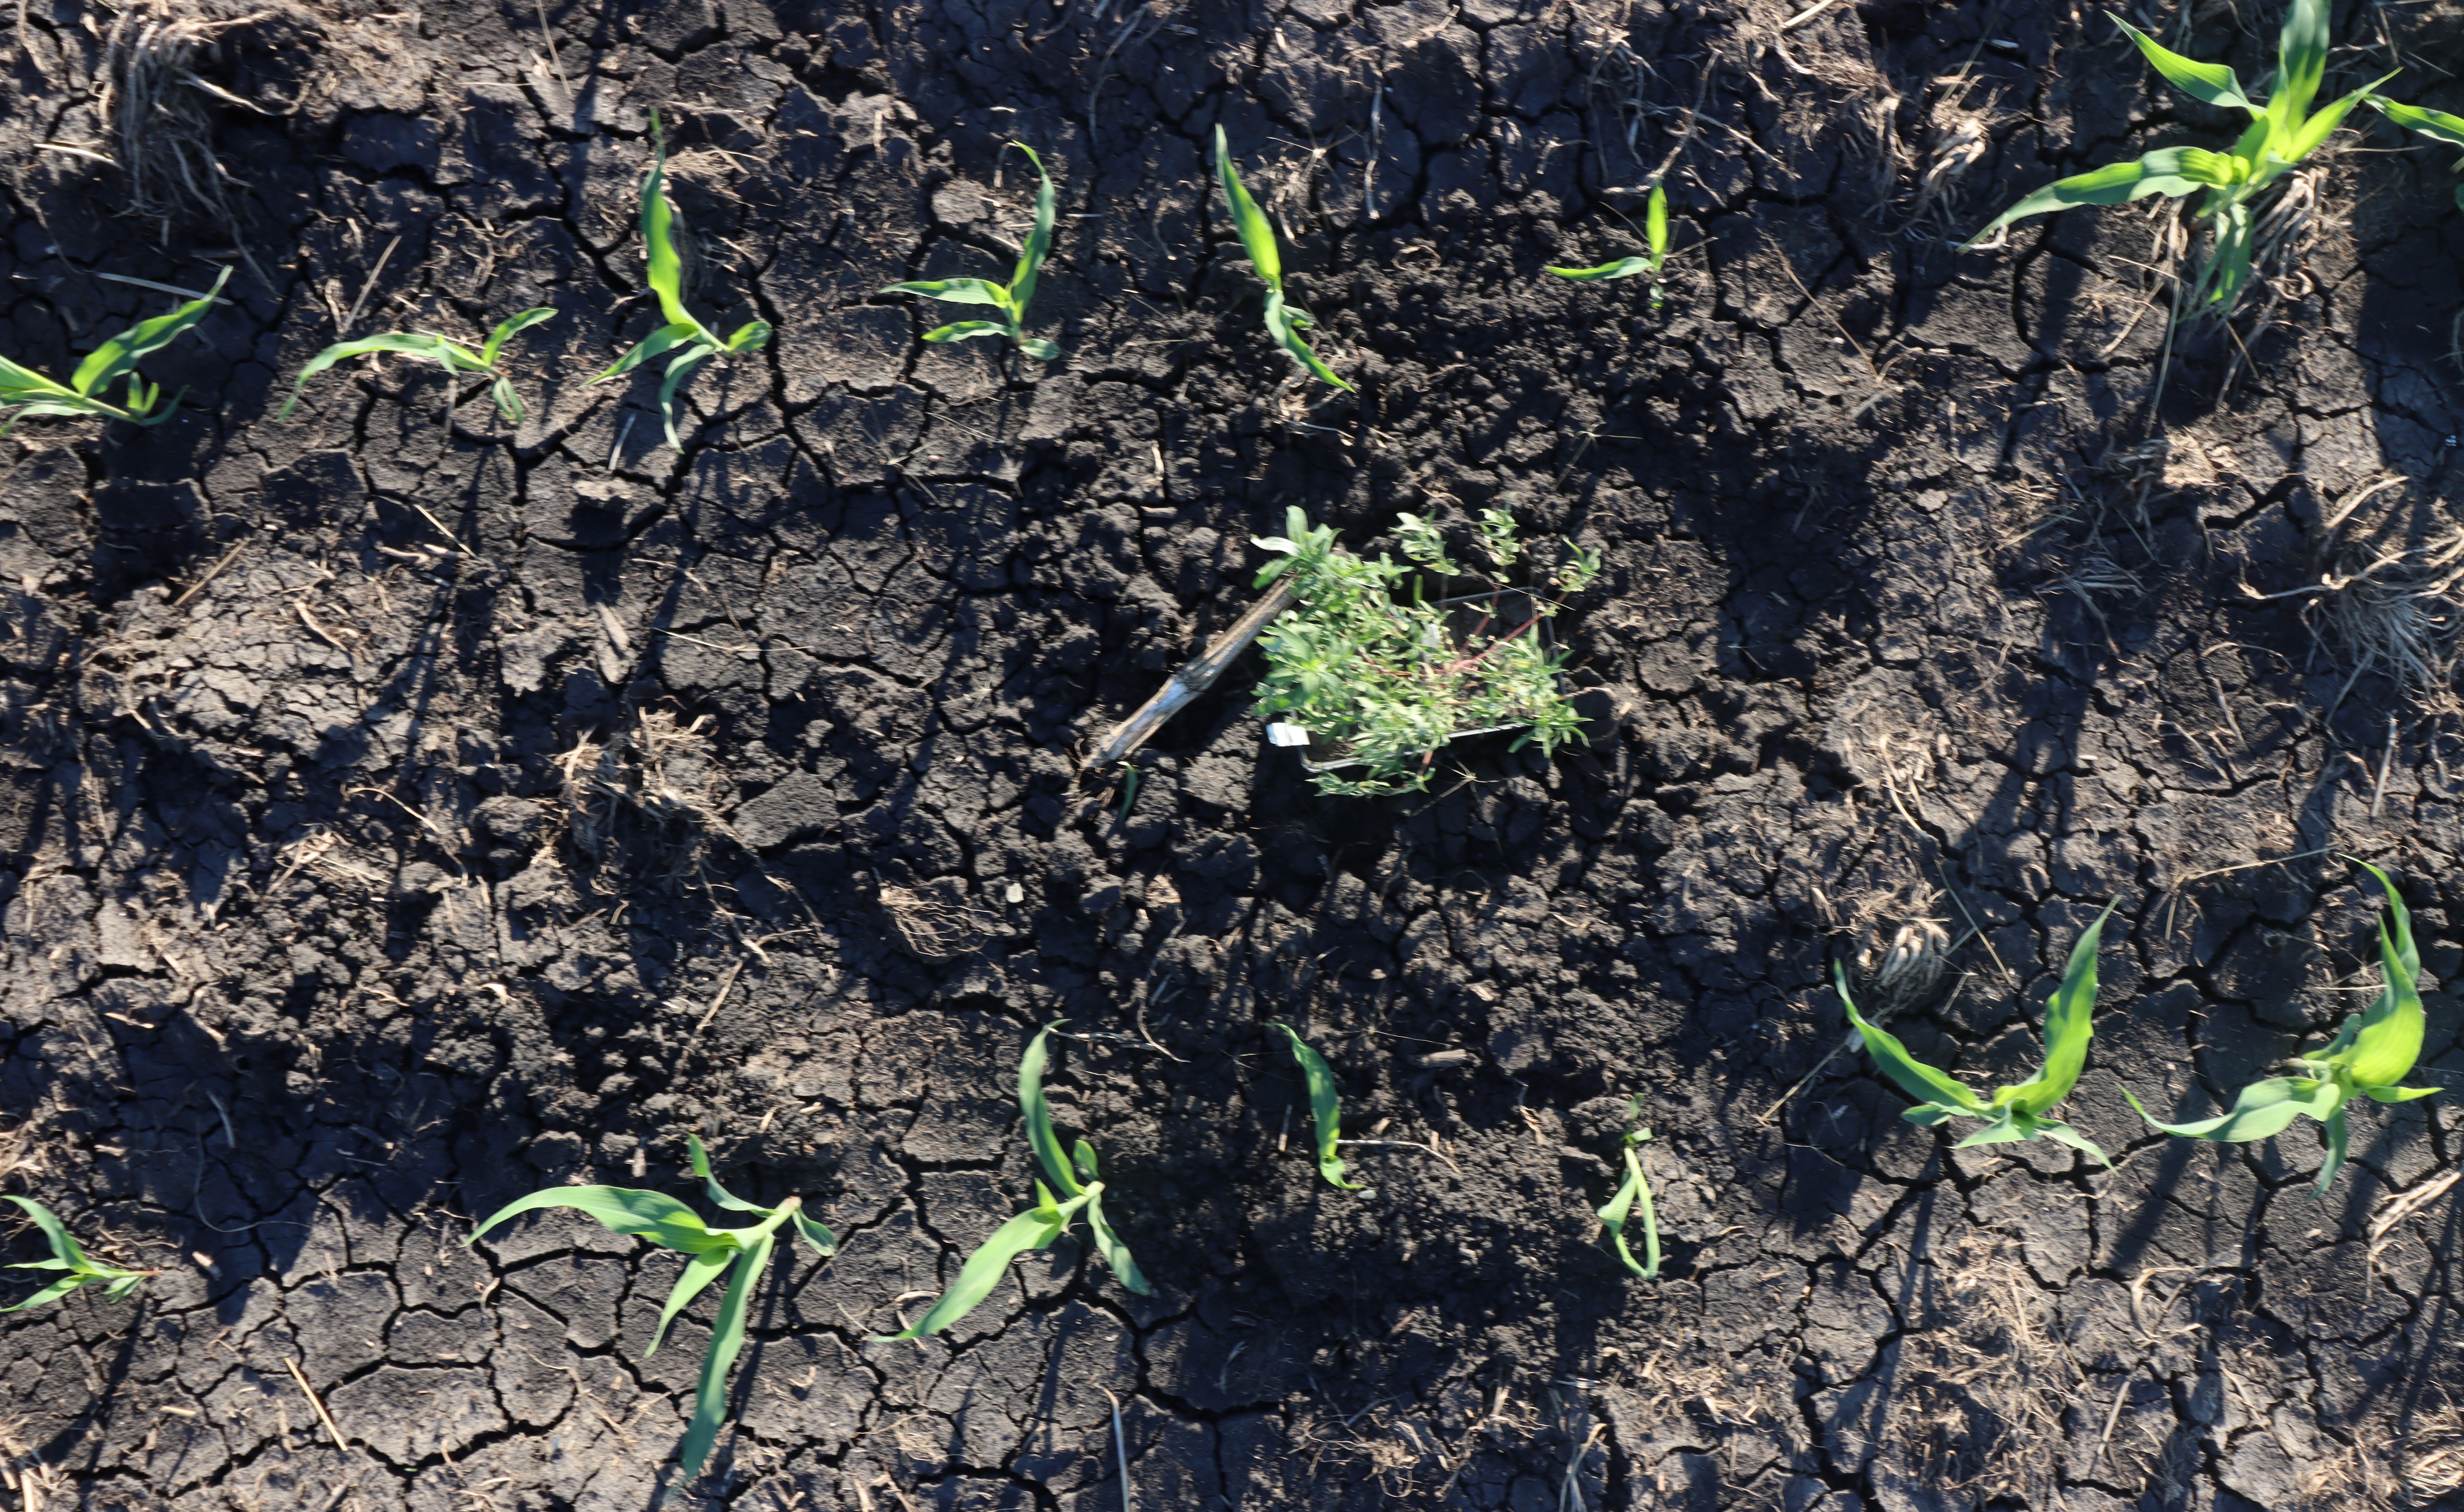
Crop: Corn
Objects: Corn, Corn, Corn, Corn, Corn, Corn, Corn, Corn, Corn, Corn, Corn, Corn, Corn, Corn, Kochia